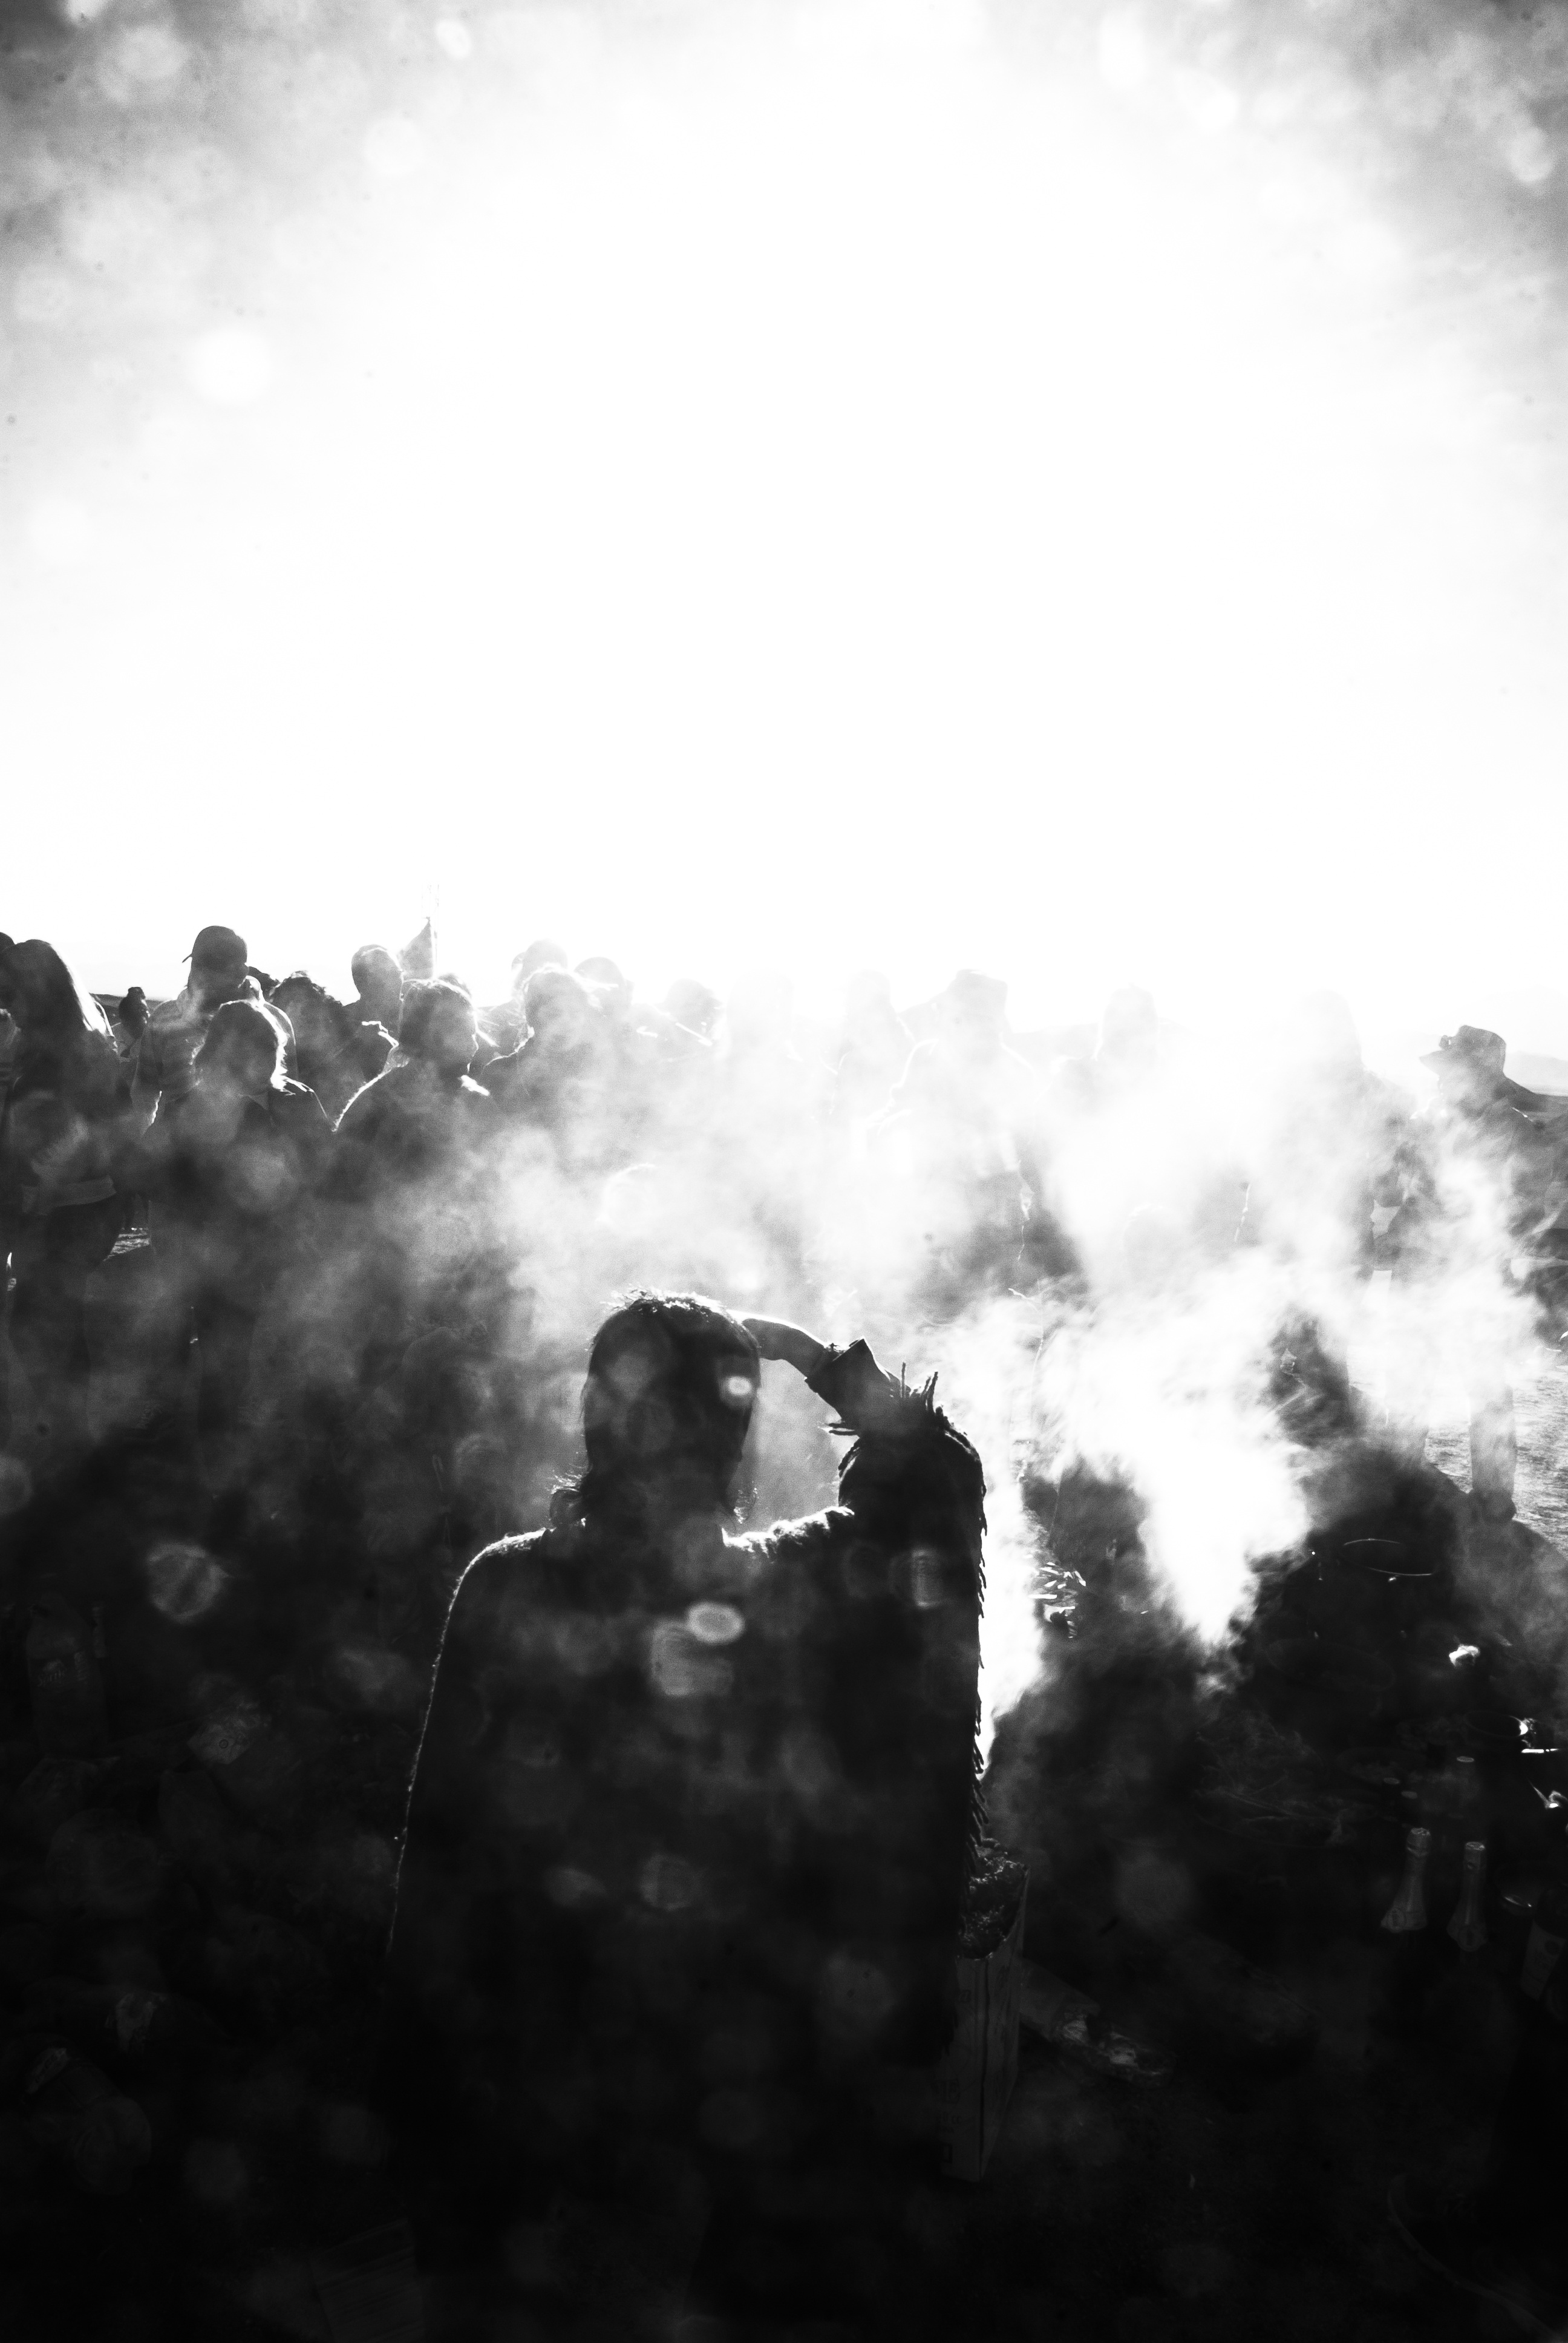
silhouette, light, cloud, black and white, sky, photography, sunlight, atmosphere, mystical, ancient, darkness, black, monochrome, religious, ceremony, civilization, photograph, andean, ritual, monochrome photography, atmospheric phenomenon